Radomir Lazović

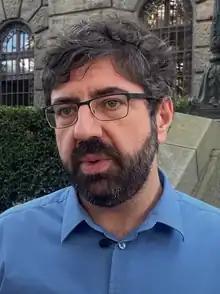
Lazović in 2023

Radomir Lazović (born 1980) is a Serbian activist, politician, and designer. A co-president of the Green–Left Front (ZLF), he has served as a member of the National Assembly of Serbia since 2022.